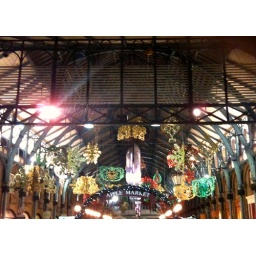
Quick passing picture in the rain on the way to the train with the new phone